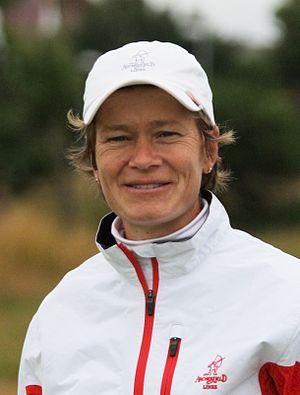
La Solheim Cup 2019, seizième édition de la Solheim Cup, s'est déroulée du 13 au 15 septembre 2019 à Gleneagles, en Écosse. L'équipe européenne, dont la capitaine est Catriona Matthew, s'impose sur le score 14 ½ à 13 ½ face à l'équipe américaine de Juli Inkster.